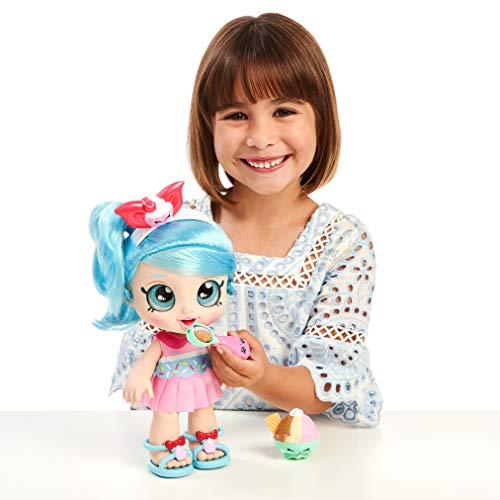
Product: Kindi Kids Snack Time Friends, Pre-School 10 inch Doll
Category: Toys & Games | Dolls & Accessories | Dolls
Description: Meet Jessi cake and discover the world of Kindi Kids and their rainbow kindi.
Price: $24.84
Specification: ProductDimensions:5.3x4.2x12.7inches|ItemWeight:15.5ounces|ShippingWeight:1.9pounds(Viewshippingratesandpolicies)|ASIN:B07NSVQR2C|Itemmodelnumber:50008|Manufacturerrecommendedage:36months-15years|Batteries:3AAAbatteriesrequired.